Acer rubrum

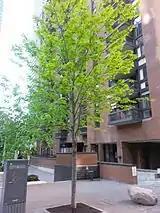
"Acer × freemanii" 'Jeffersred' in Toronto

The red maple is used as a food source by several forms of wildlife. Elk and white-tailed deer in particular use the current season's growth of red maple as an important source of winter food. Several Lepidoptera (butterflies and moths) utilize the leaves as food, including larvae of the rosy maple moth ("Dryocampa rubicunda"); see List of Lepidoptera that feed on maples.